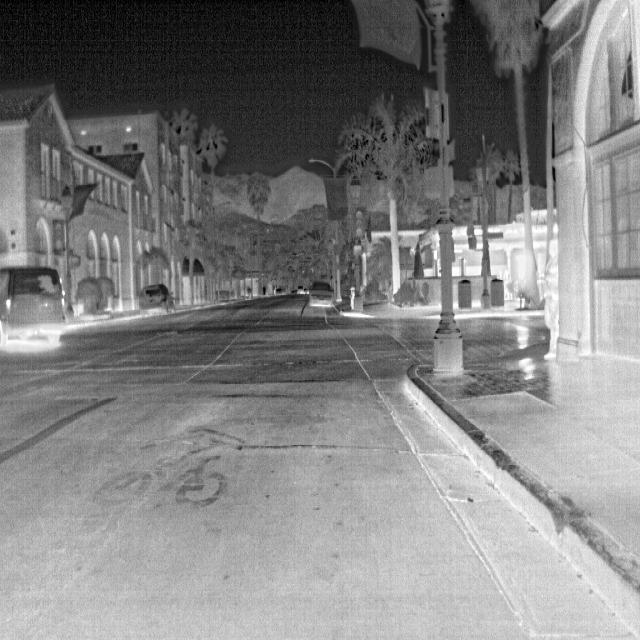
Detected objects:
label: person